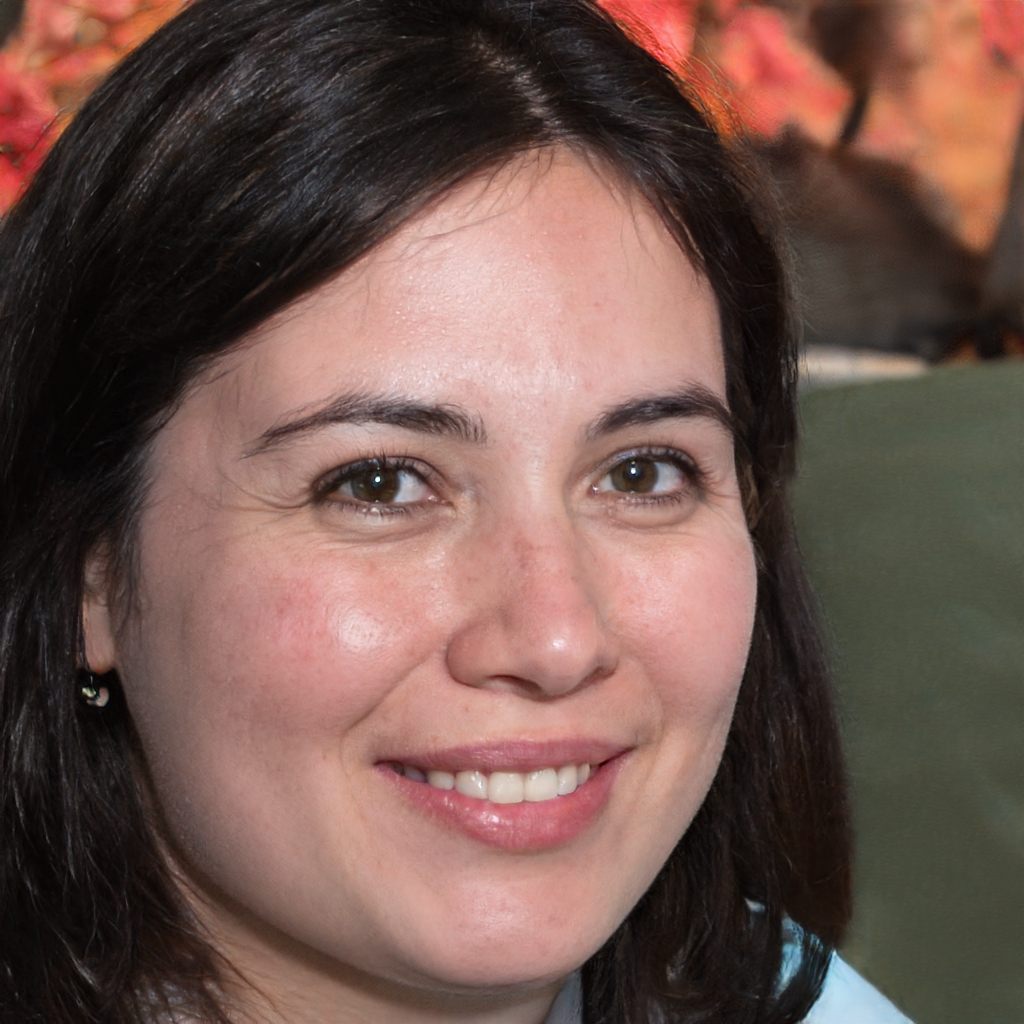
Label: Colored